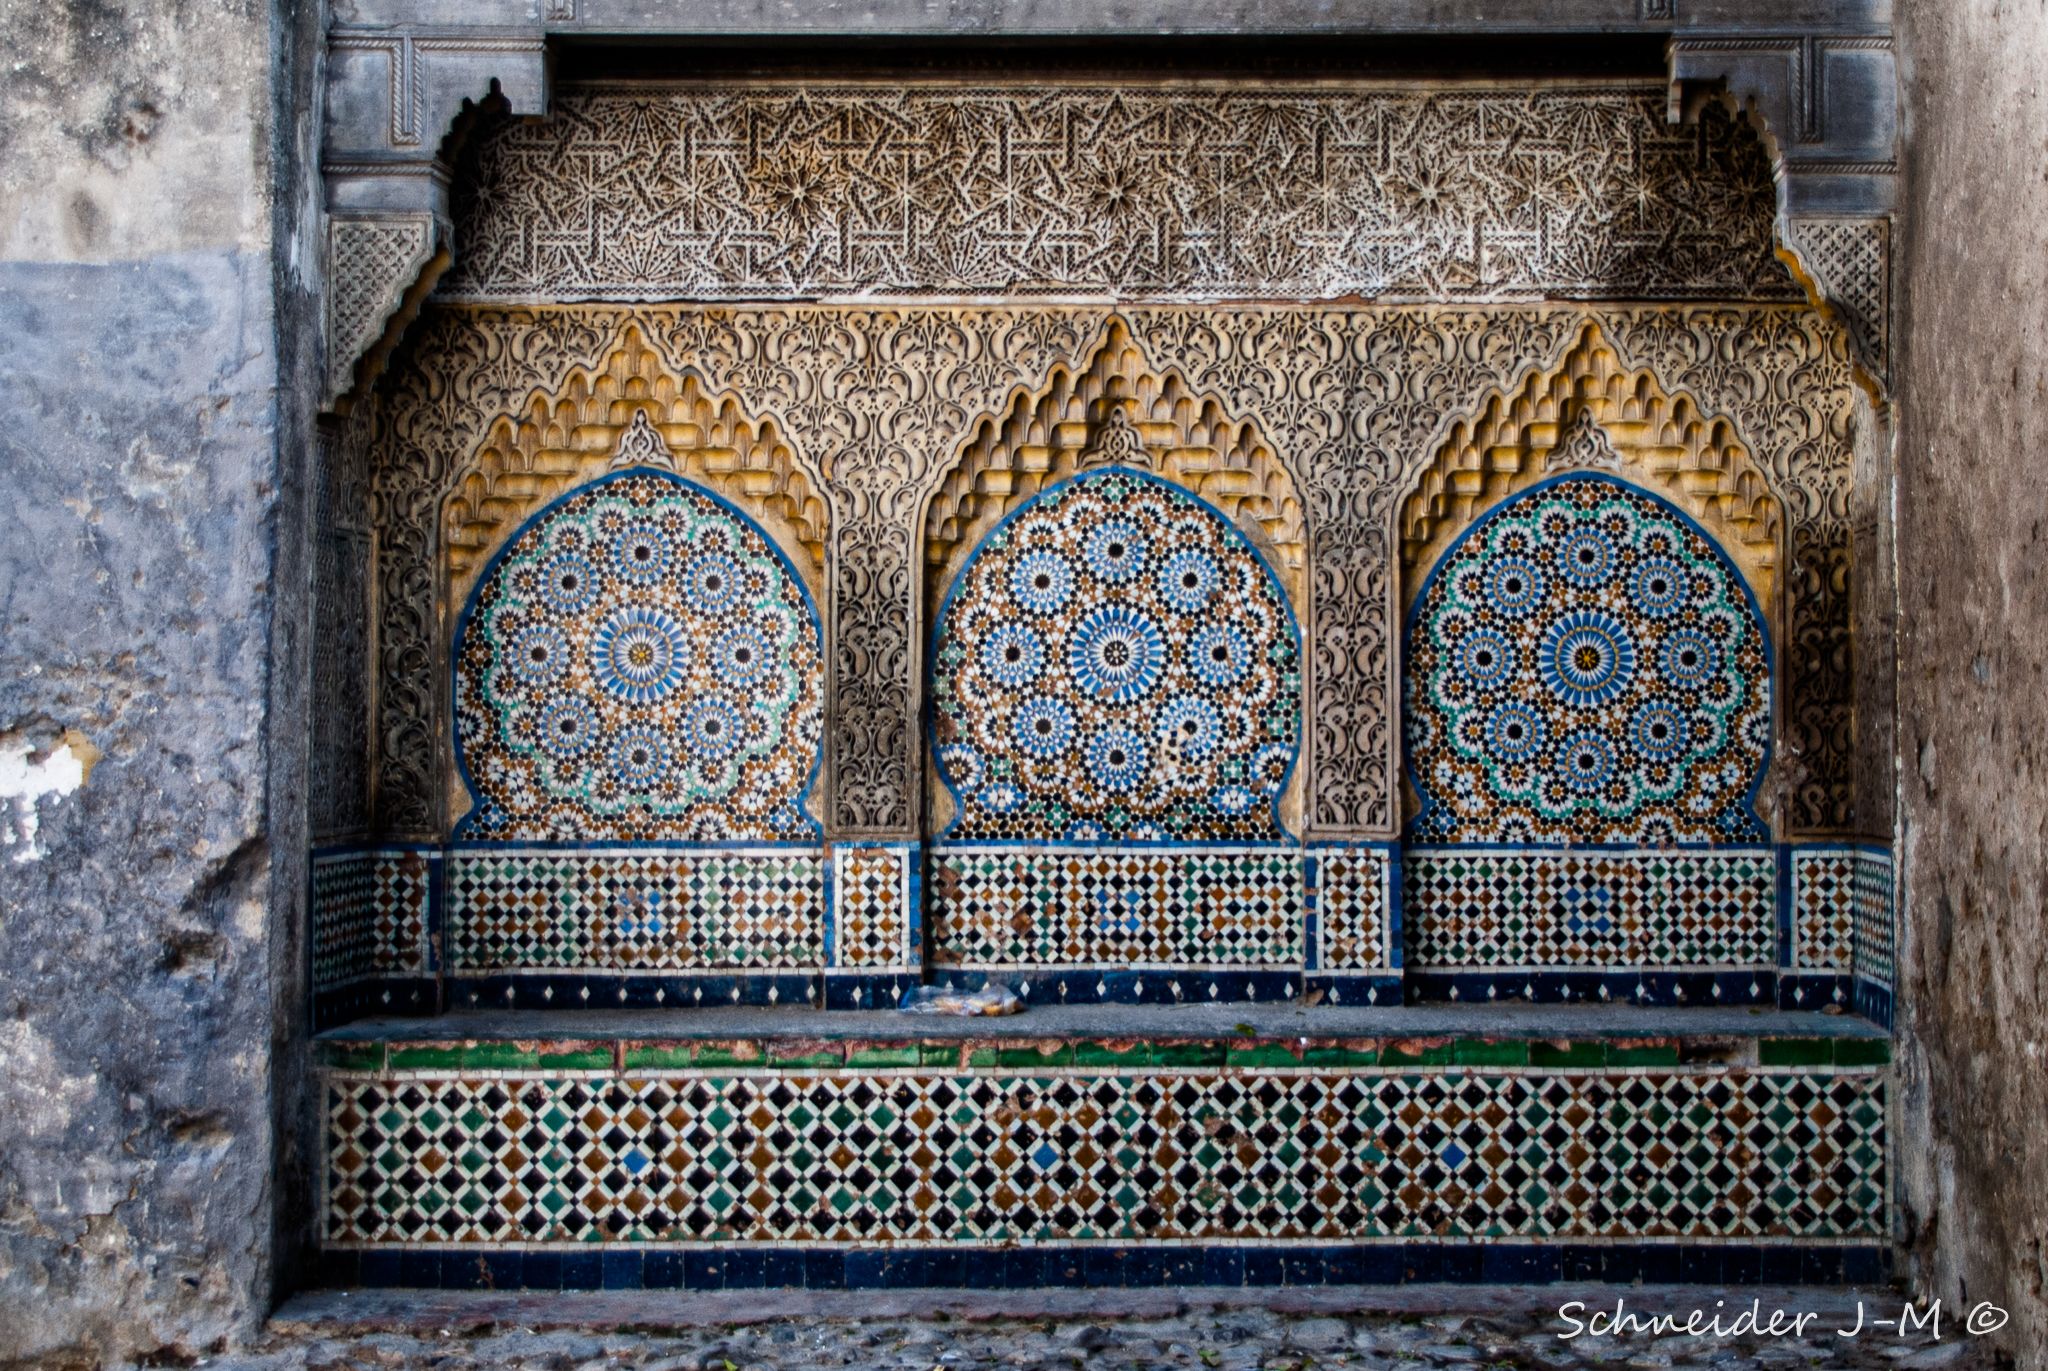
An Islamic Archaeology
An Islamic architectural style which may be Moroccan or Andalusian. It consists of three arches of mosaics made in orange and blue. Beneath them is a seat decorated with fine mosaics. Above them are inscriptions of the stone in an Islamic style. The wall looks old and antiquity. The photographer's logo's name is on the corner of the shot.
A medium-angle shot captured in indoor light, the variety of colors in the shot delight the eye and a sense of pride and honor in historical monuments in a distinctive and cheerful atmosphere.
Labels: Archaeology, Arch, Architecture, Building, Tile, Dome, Gothic Arch, Art, Mosaic, Altar, Church, Prayer, Wall, Pattern, Path, Walkway, Monastery, Mosque, Tomb, Islamic archaeology, Logo
Camera: NIKON CORPORATION NIKON D60
Lens: 18.0-200.0 mm f/3.5-6.3, Sigma 18-200mm F3.5-6.3 DC OS HSM
Aperture: F5
Exposure: 1/100 sec
ISO: 100
Focal length: 29.0 mm